Abu Salabikh

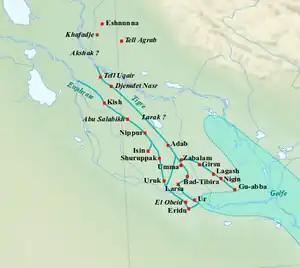
Mesopotamia during the Early Dynastic period

The site consists of three mounds with an overall extent of roughly 900 meters by 850 meters. To the east is the 12 hectare wall enclosed Main (Early Dynastic) mound. To the west, on the other side of the bed of an ancient canal or watercourse, is the 10 hectare Uruk and Jemdet Nasr mound to the north and the 8 hectare South mound with its Early Dynastic palace to the south. The full Early dynastic extent, with outer margins now under alluvial deposits, is estimated at 50 hectares.